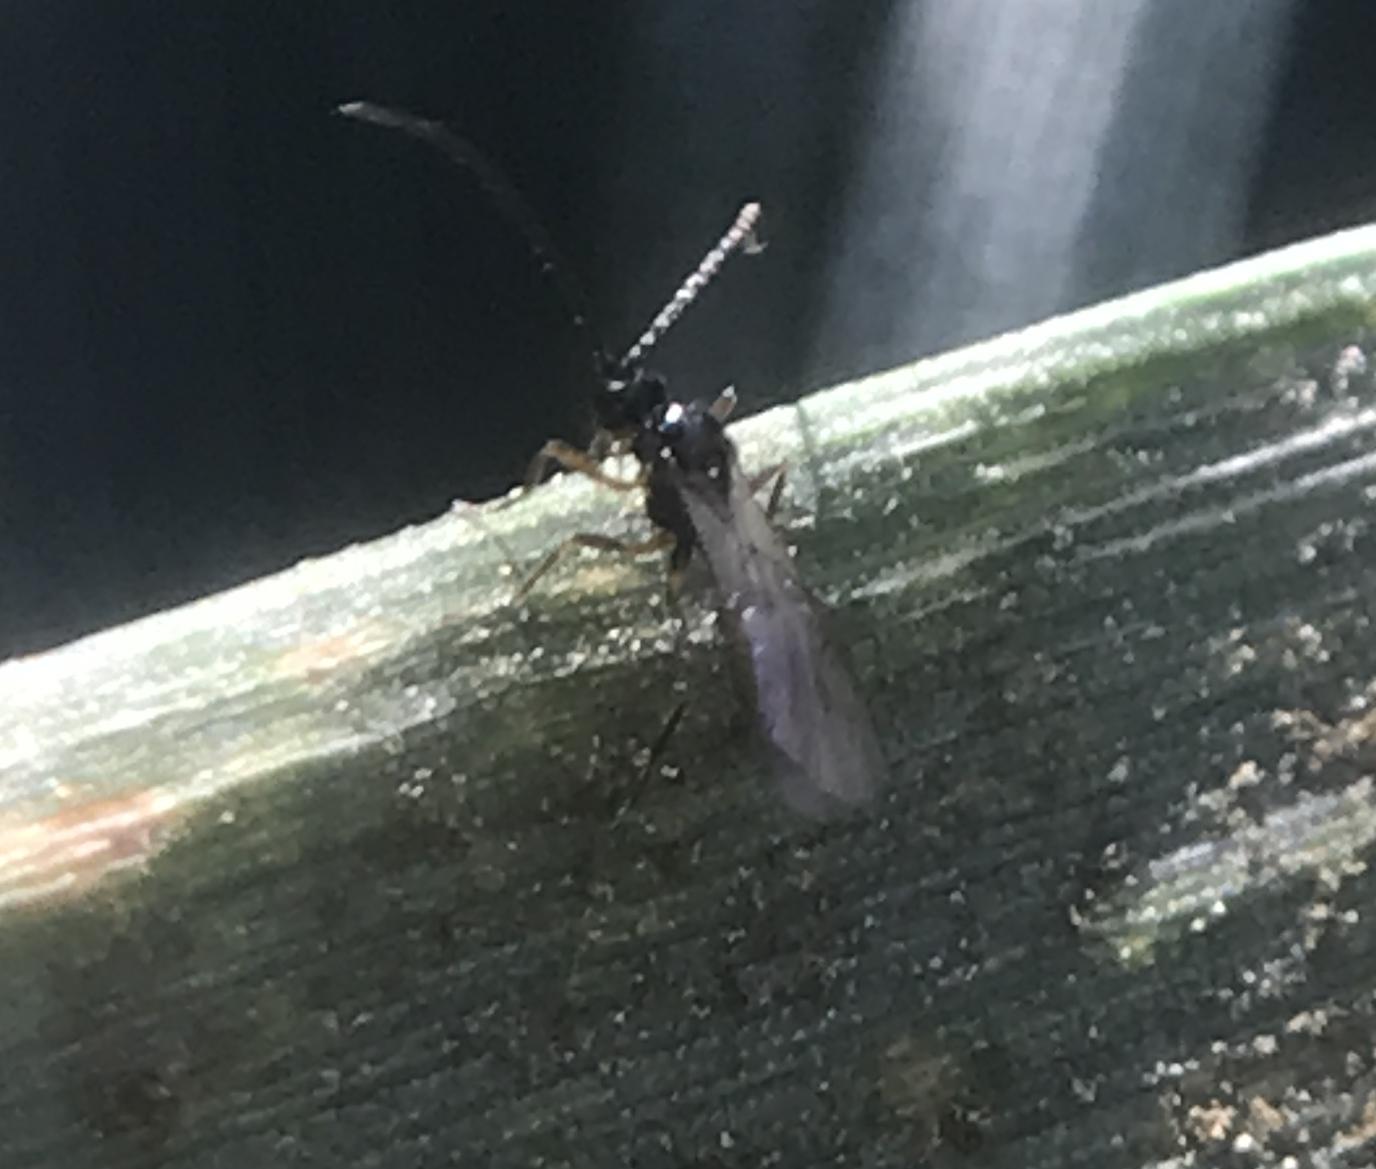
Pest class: predators